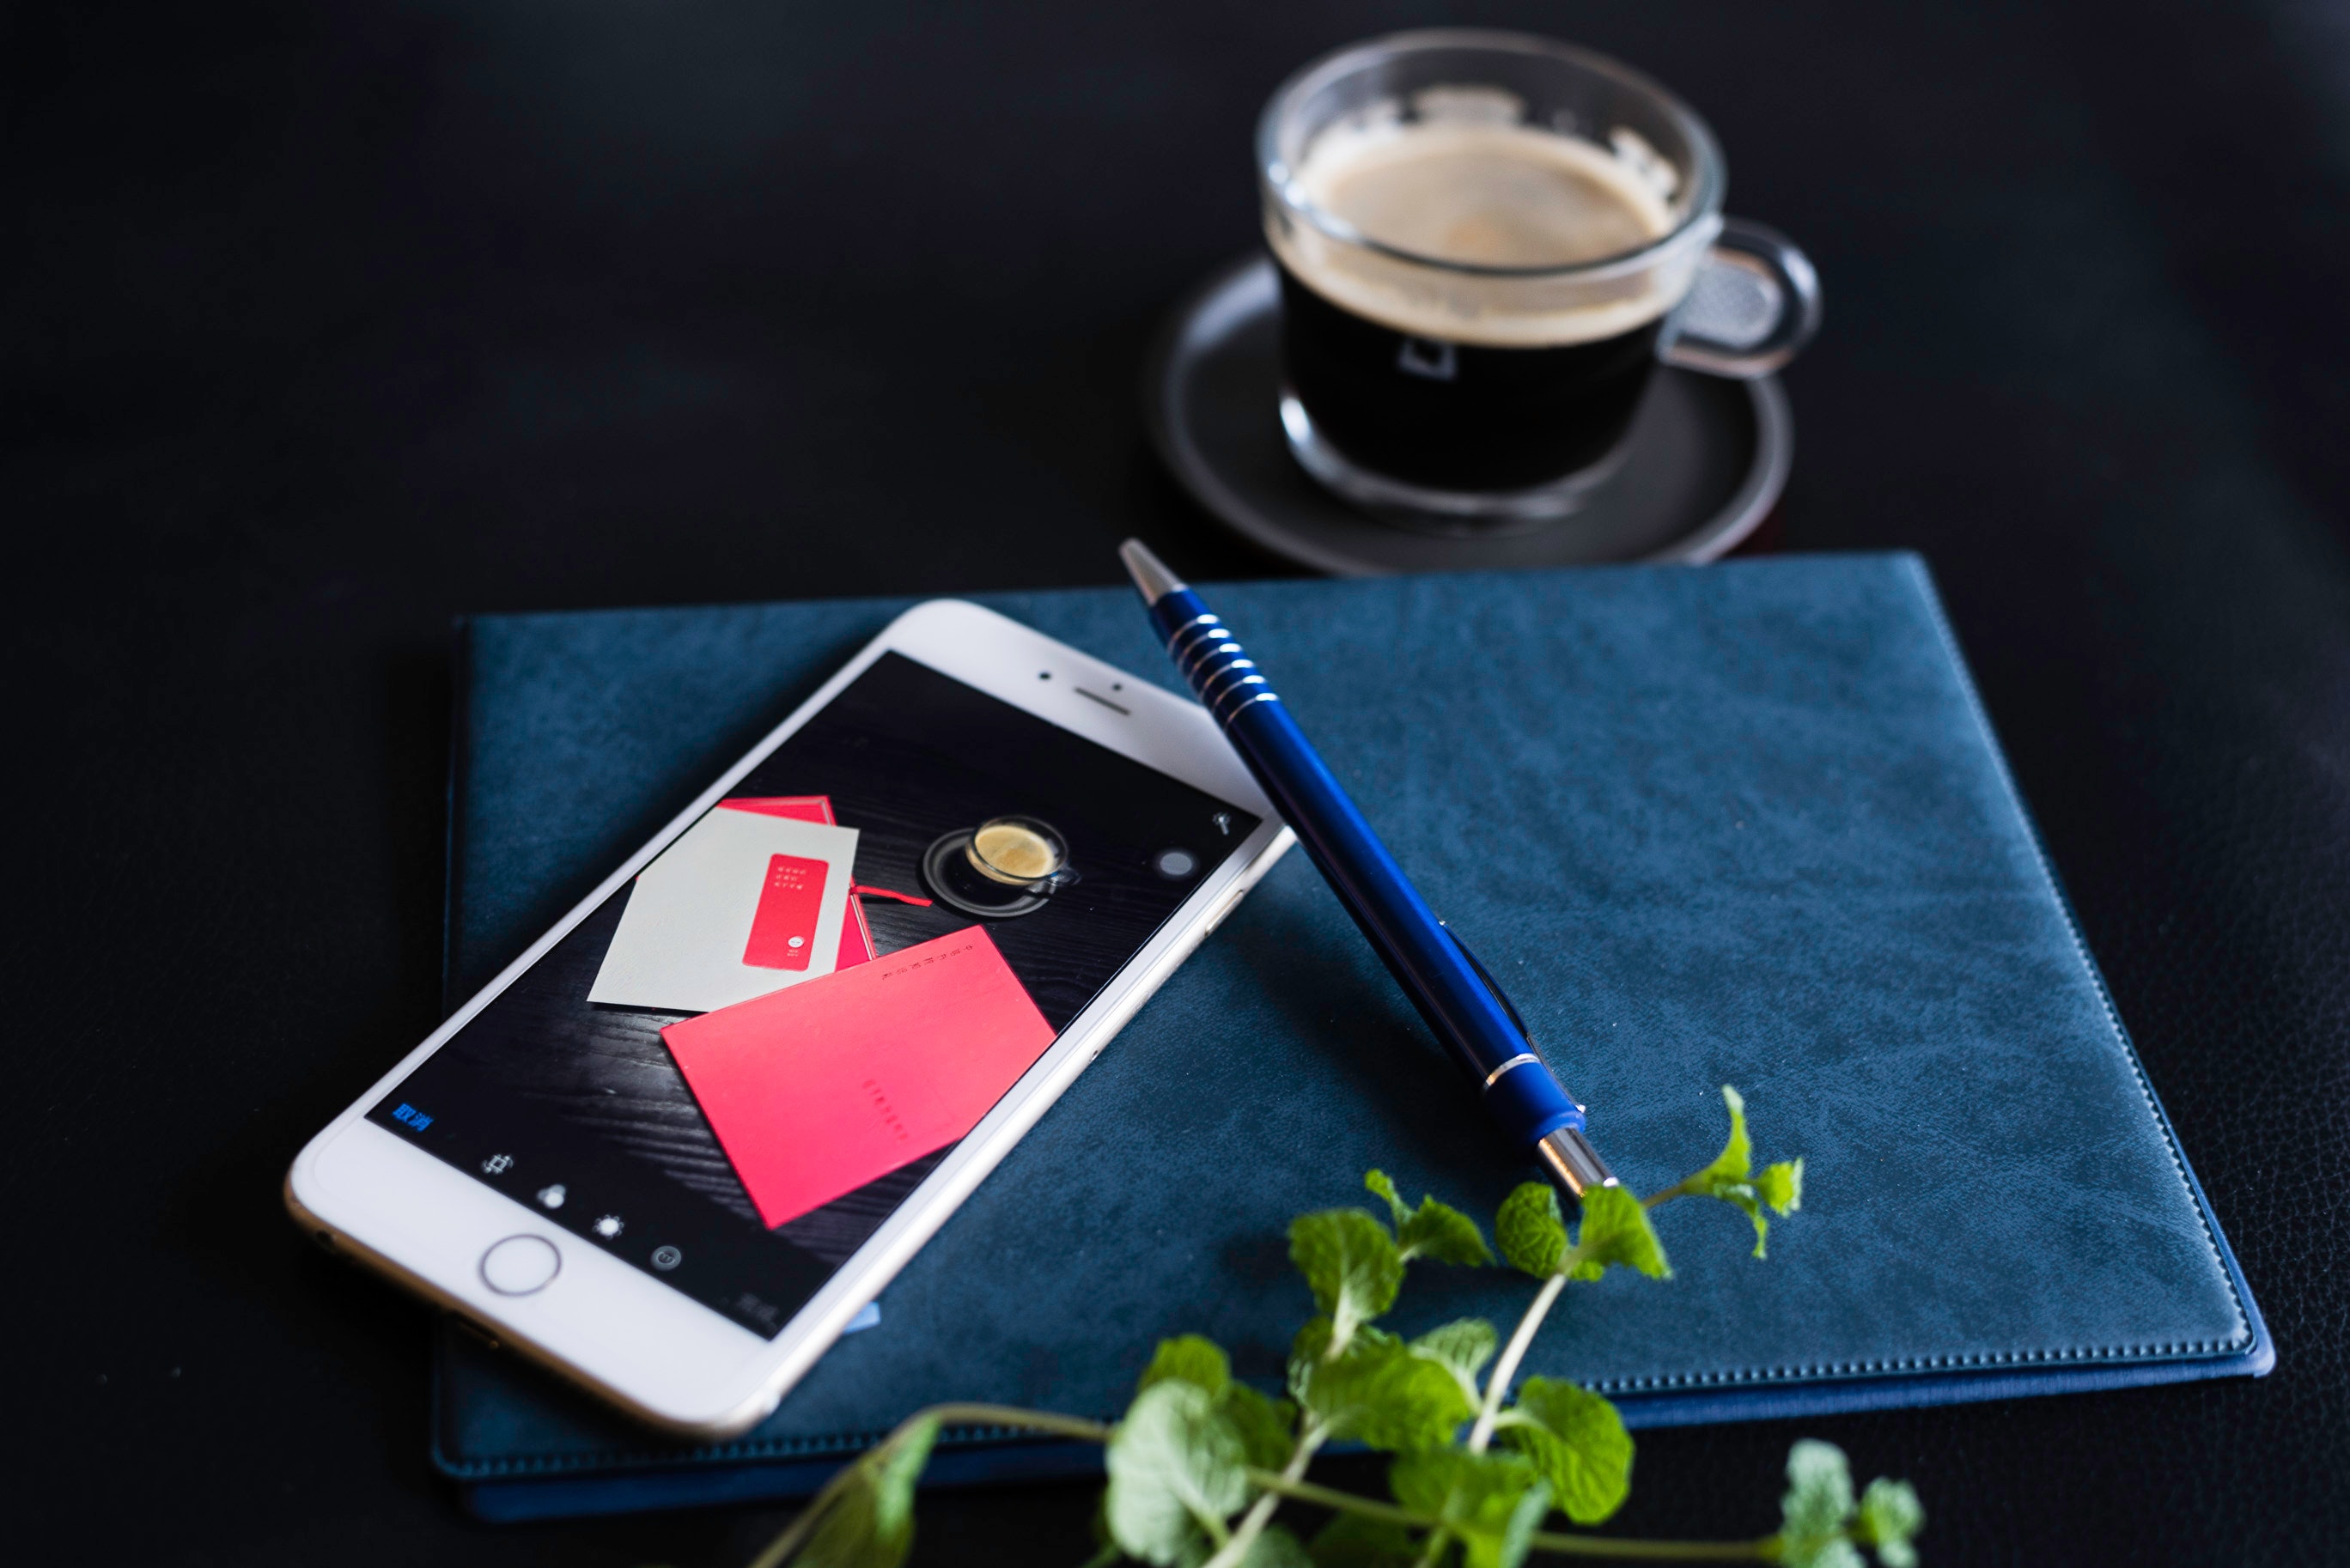
gadget, technology, electronic device, mobile phone, communication device, smartphone, wallet, portable communications device, glasses, fashion accessory, glass